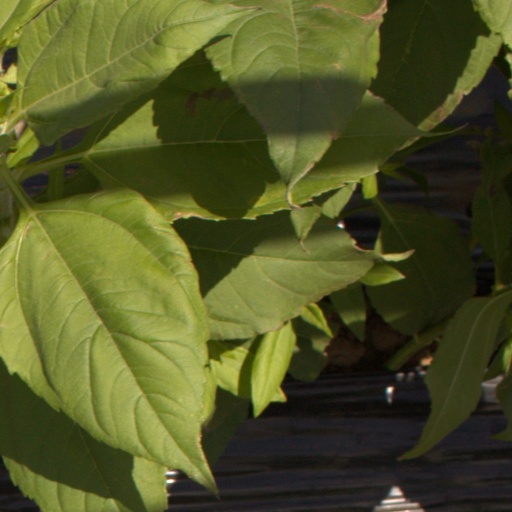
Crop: Jerusalem artichoke